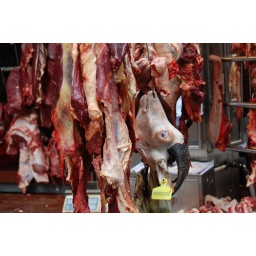
Found this hanging in a back street market in Hong Kong